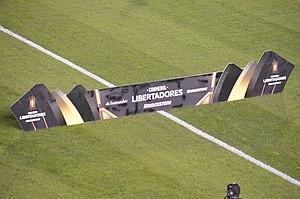
La Copa Libertadores de América, dont le nom officiel est CONMEBOL Libertadores Bridgestone à la suite d'un partenariat, est une compétition annuelle de football créée en 1960, organisée par la Confederación Sudamericana de Fútbol et regroupant les meilleurs clubs du continent sud-américain. C'est la compétition sportive interclubs la plus prestigieuse d'Amérique du Sud devant la Copa Sudamericana. Elle est perçue comme l'équivalent de la Ligue des champions européenne.